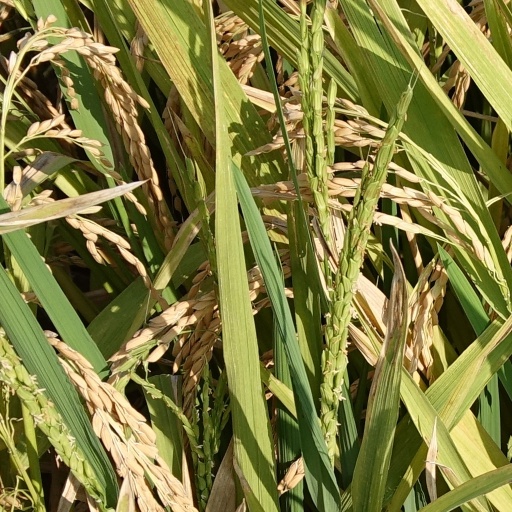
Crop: rice